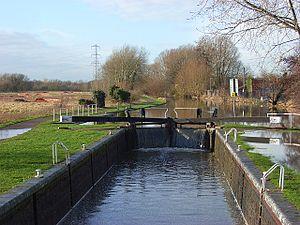
L’écluse de Fobney est une écluse sur le canal Kennet et Avon, située dans la zone de the Small Mead dans la ville de Reading, dans le Berkshire, en Angleterre.